Utsavamelam

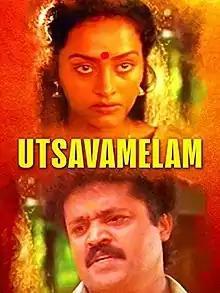
Poster

Utsavamelam (The Sound of Festival) is a 1992 Indian Malayalam-language film directed by Suresh Unnithan and written by K. S. Bhasurachandran. The rivalry between two families and the unexpected middle man in these issues is the main theme of the film.